Bridgeton School

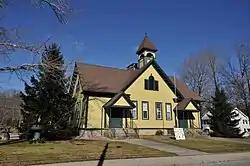

The Bridgeton School is an historic school building located at 16 Laurel Hill Avenue in Burrillville, Rhode Island.